Peter Loftin

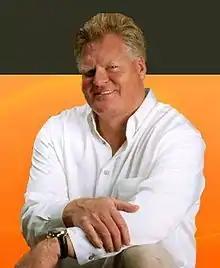

Peter Terrell Loftin (March 1, 1958 – November 16, 2019) was an American telecom entrepreneur who founded Business Telecom, Inc. (BTI) when he was only 25 years old and built it up to a multimillion-dollar company that was eventually merged with Deltacom (now EarthLink).